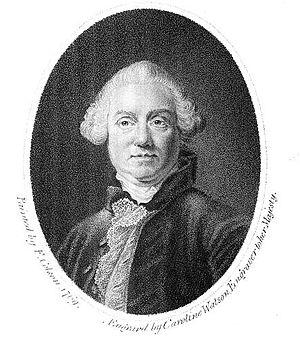
Samuel Foote, né le 27 janvier 1720 à Truro dans les Cornouailles et mort le 21 octobre 1777 à Douvres, est un acteur et auteur comique anglais, surnommé l'« Aristophane moderne ».